Volvo Concept You

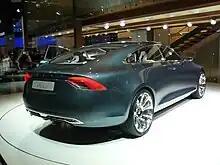
Volvo You Concept (Frankfurt 2011)

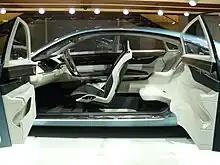
Volvo You Concept (Frankfurt 2011)

The Volvo Concept You is a concept car unveiled by Volvo at the 2011 Shanghai Auto Show.